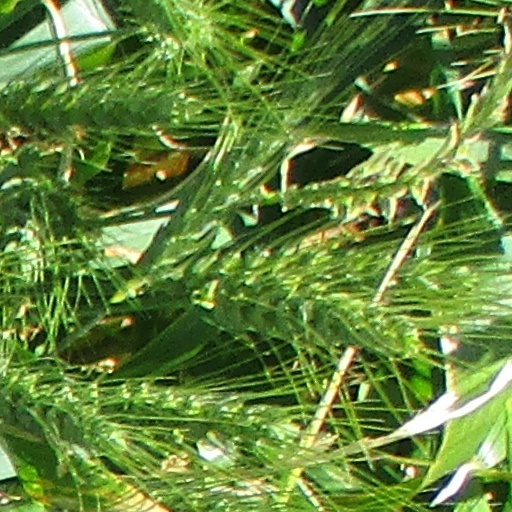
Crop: wheat